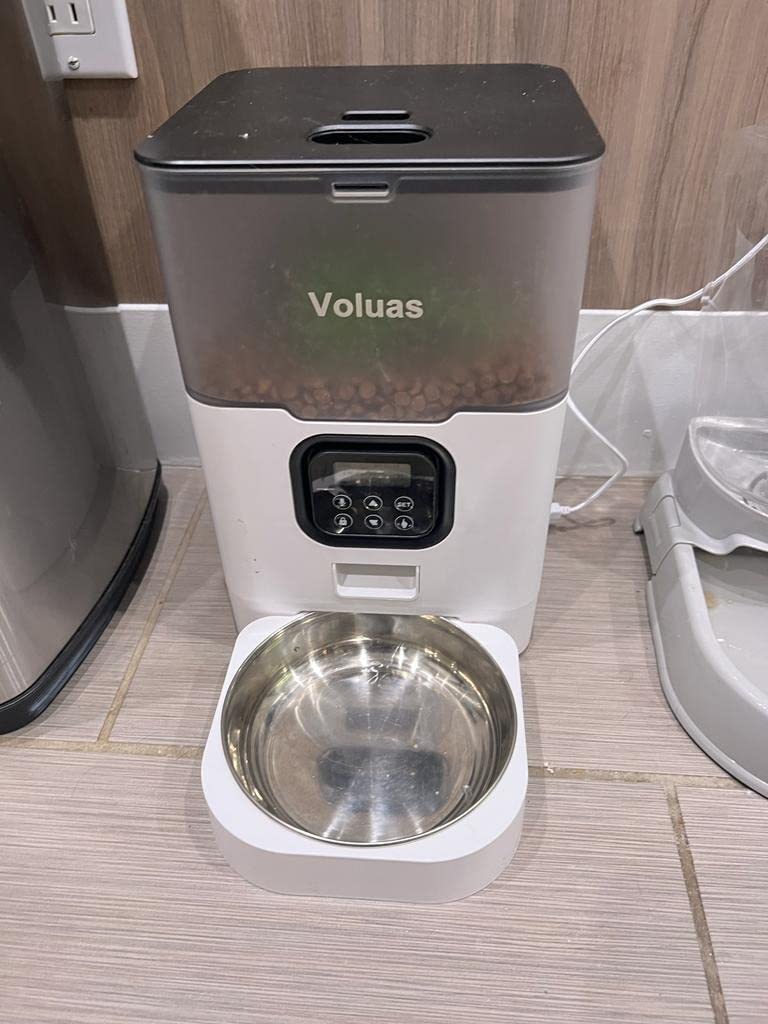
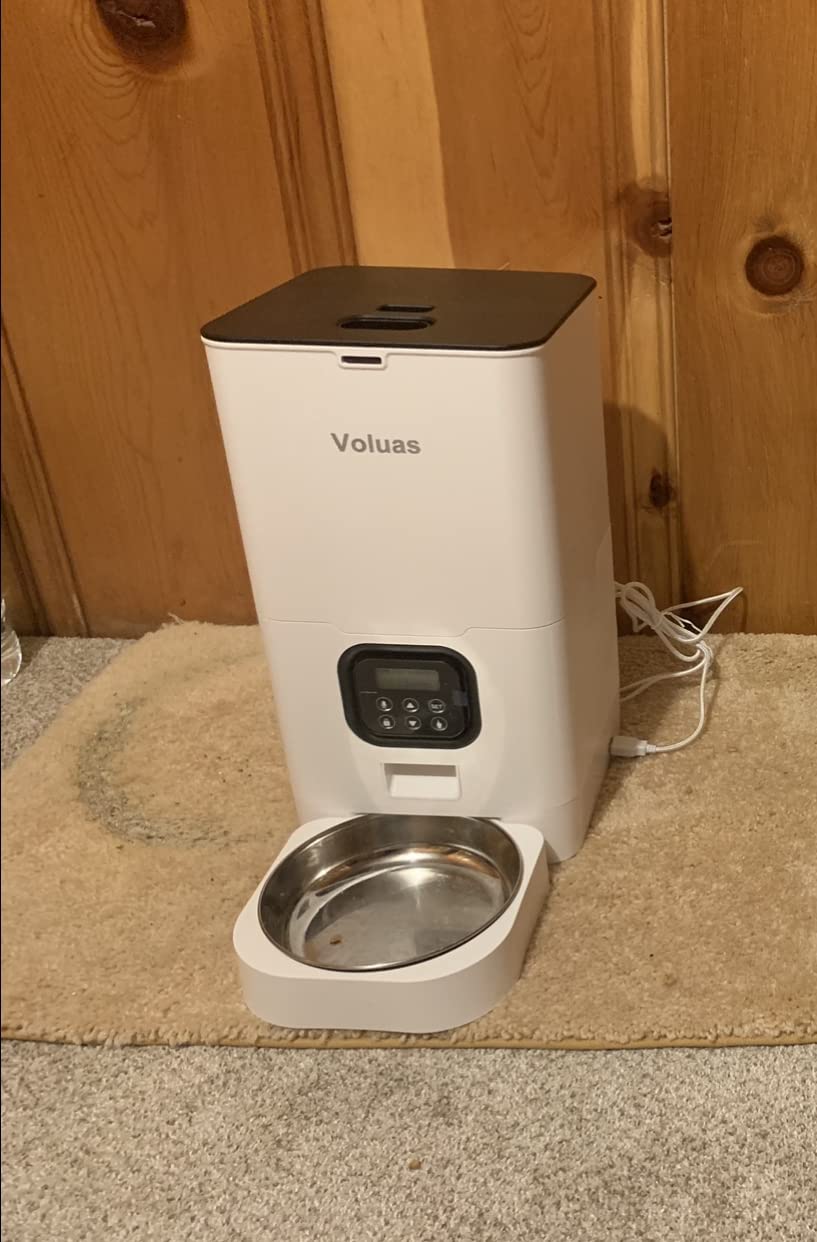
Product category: items_feeder
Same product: no